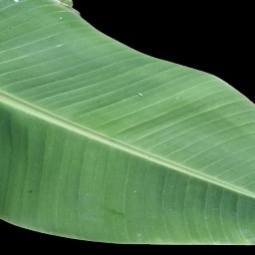
Label: Healthy